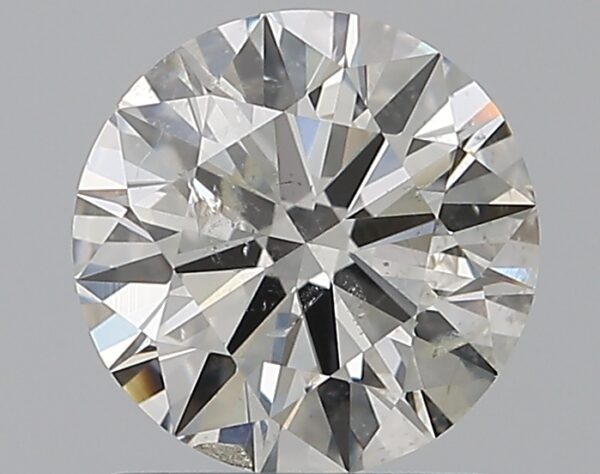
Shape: round
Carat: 1
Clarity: SI2
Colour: H
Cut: EX
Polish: EX
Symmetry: EX
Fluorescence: N
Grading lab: IGI
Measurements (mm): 6.52 x 6.48 x 3.9